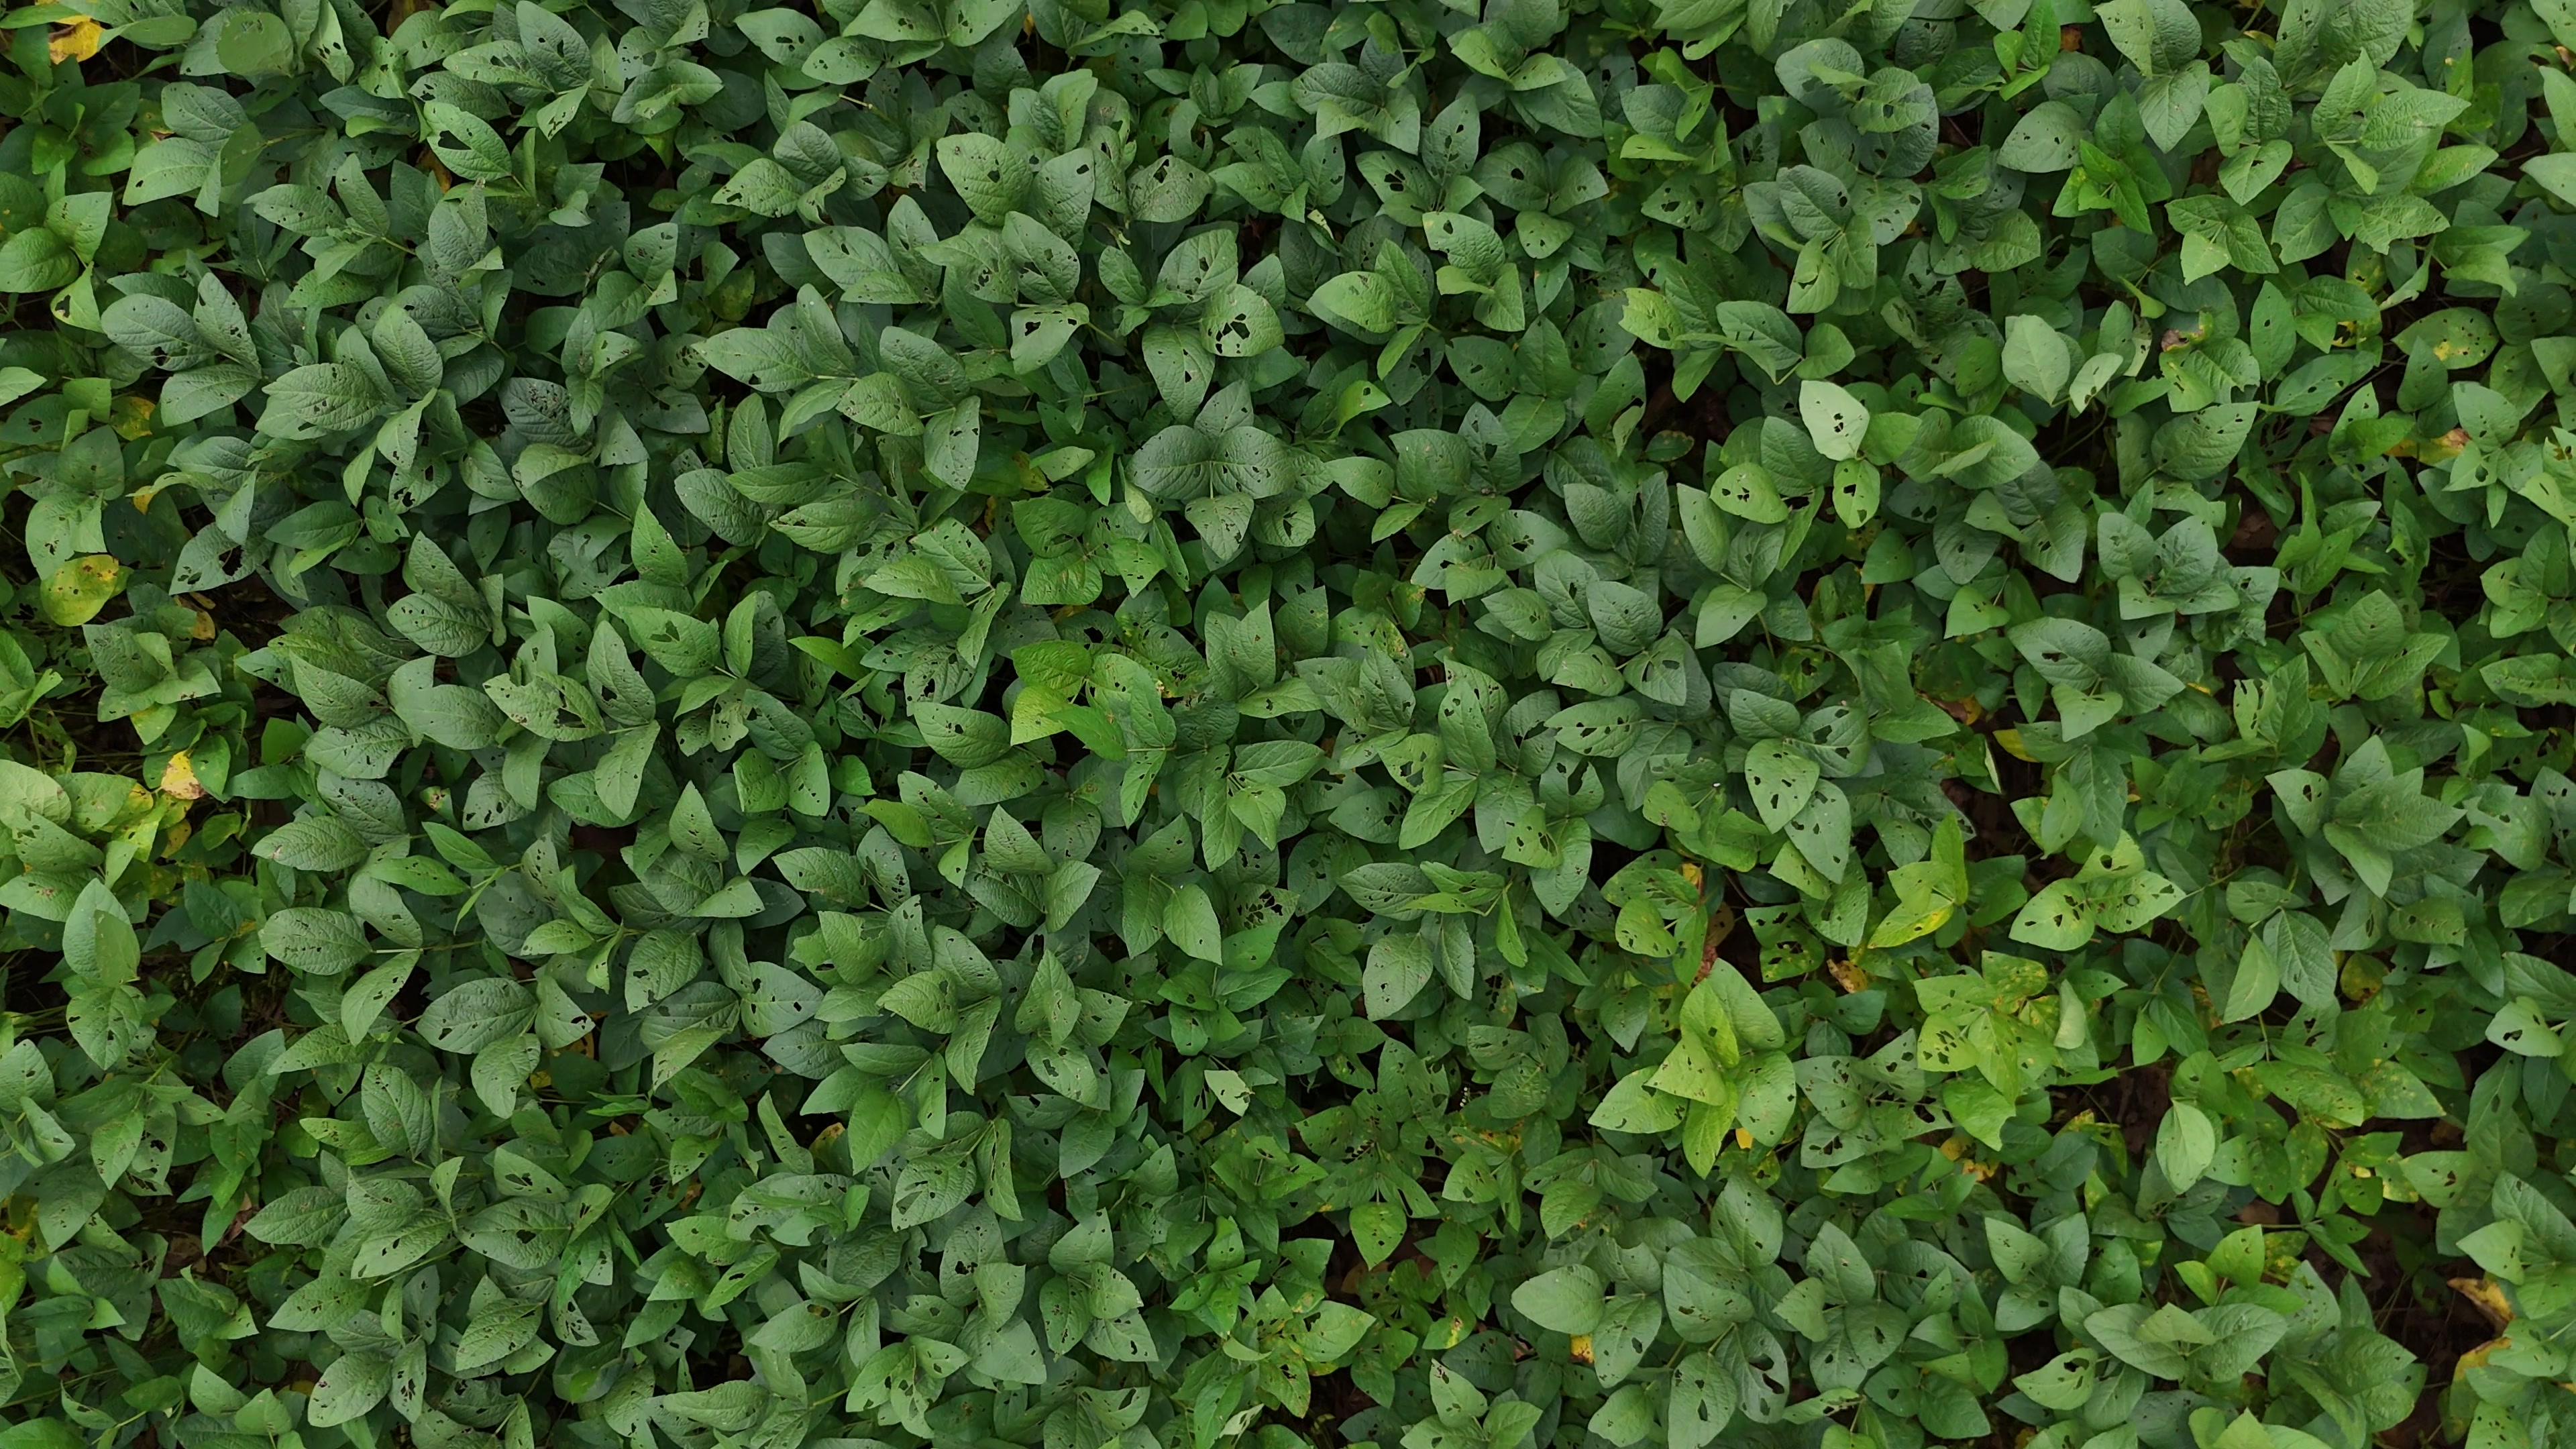
Label: Rust